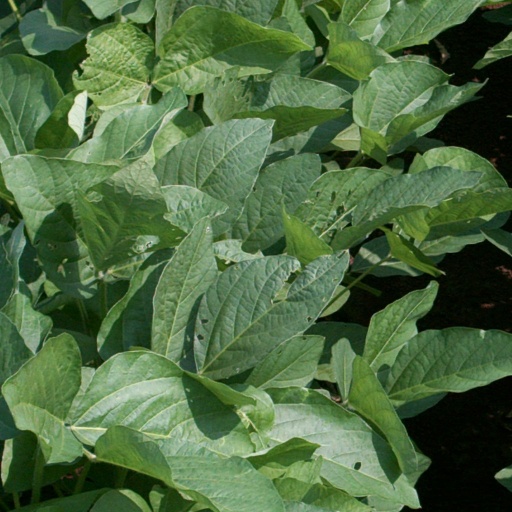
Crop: soybean